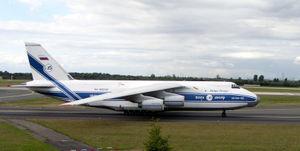
Une Compagnie aérienne cargo est une compagnie aérienne spécialisée dans le transport de fret. Certaines compagnies cargo sont des subdivisions de compagnies aériennes de passagers.